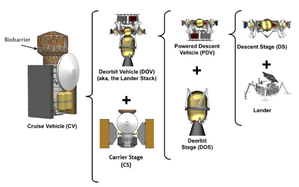
Europa Lander est un projet de mission spatiale étudié par la NASA dont l'objectif est de poser un engin à la surface d'Europe, une des lunes de Jupiter pour étudier sur place l'environnement et le sol de sa surface. Europe constitue un objectif scientifique de premier plan depuis que les données fournies par la sonde Galileo à la fin des années 1990, permettent de déterminer qu'il existe probablement un océan d'eau liquide sous sa surface glacée qui peut abriter des formes de vie. La NASA décide de développer la mission Europa Clipper qui doit étudier le satellite après s'être placé en orbite autour de celui-ci. Fin 2015, le Sénat américain demande à la NASA d'inclure dans son projet un engin chargé de se poser à la surface d'Europe pour analyser le sol et tenter de découvrir des traces de vie.